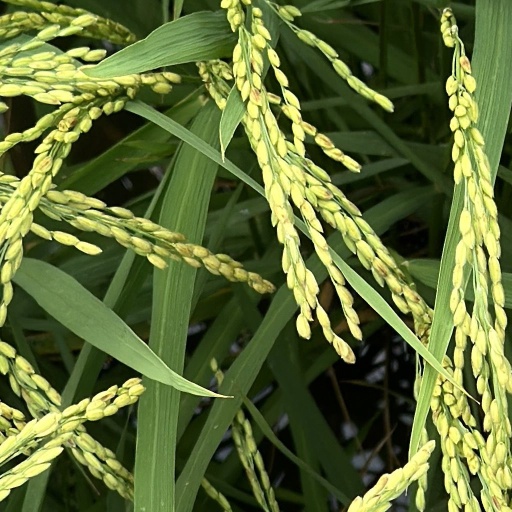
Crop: rice